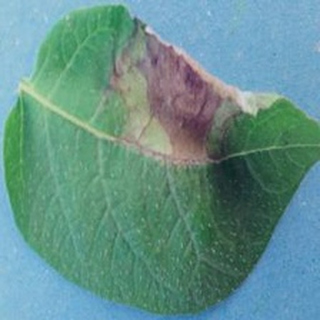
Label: potato_late_blight